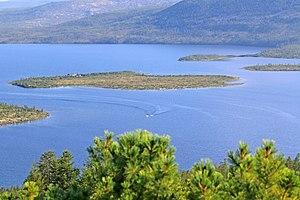
Jack London, né John Griffith Chaney le 12 janvier 1876 à San Francisco et mort le 22 novembre 1916 à Glen Ellen, Californie, est un écrivain américain dont les thèmes de prédilection sont l'aventure et la nature sauvage.